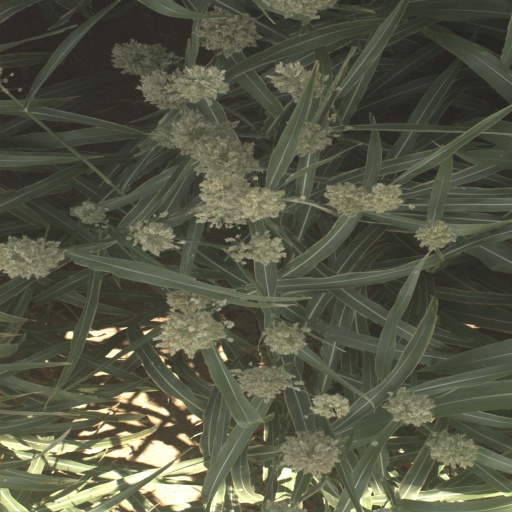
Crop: sorghum